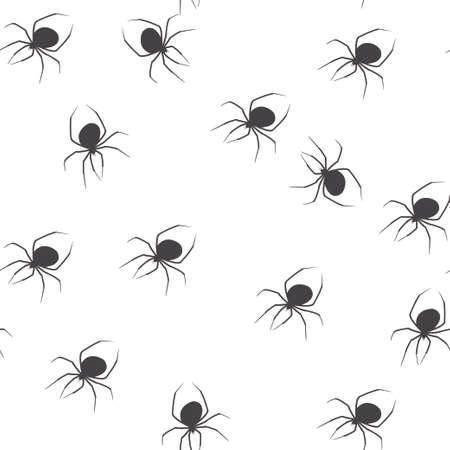
seamless pattern with black spiders on a white background vector